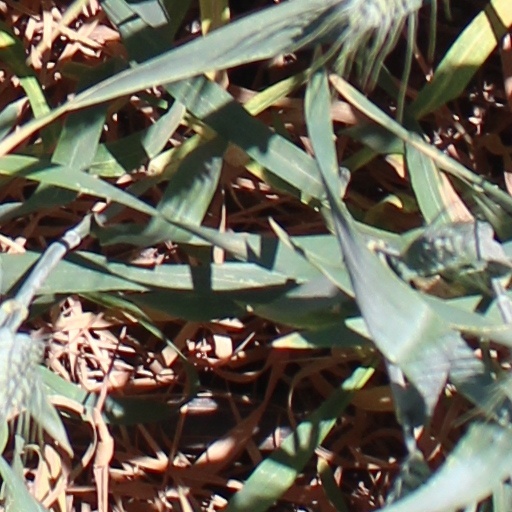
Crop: wheat